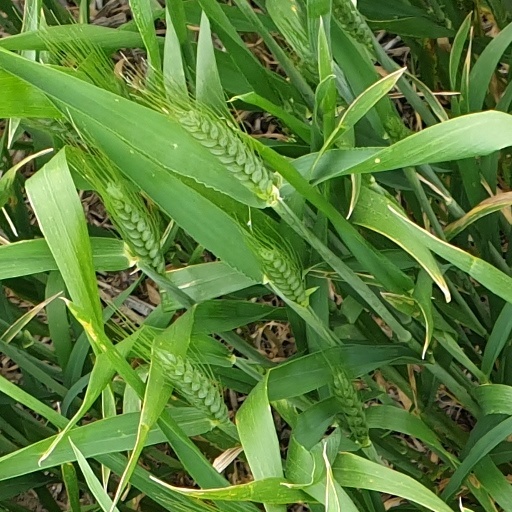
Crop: wheat